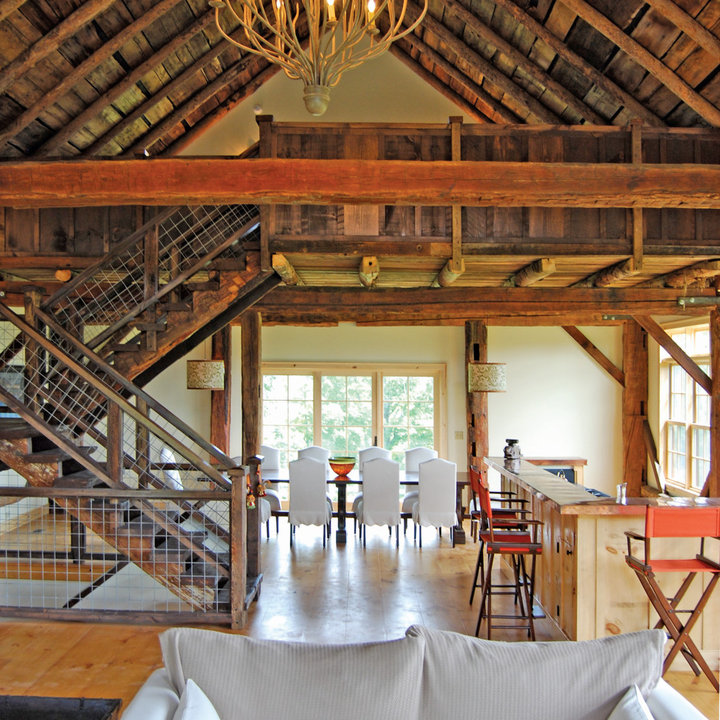
Style: Vintage